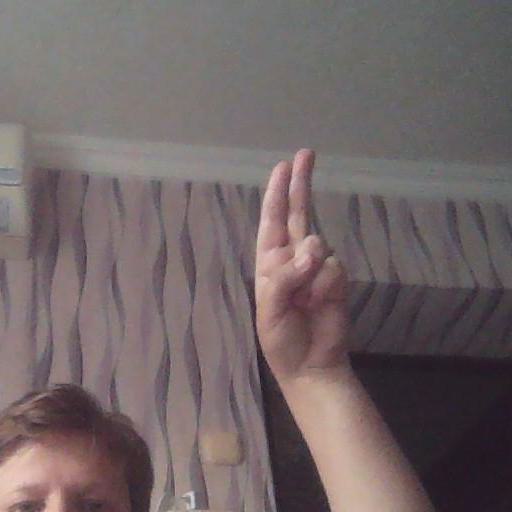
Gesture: two_up